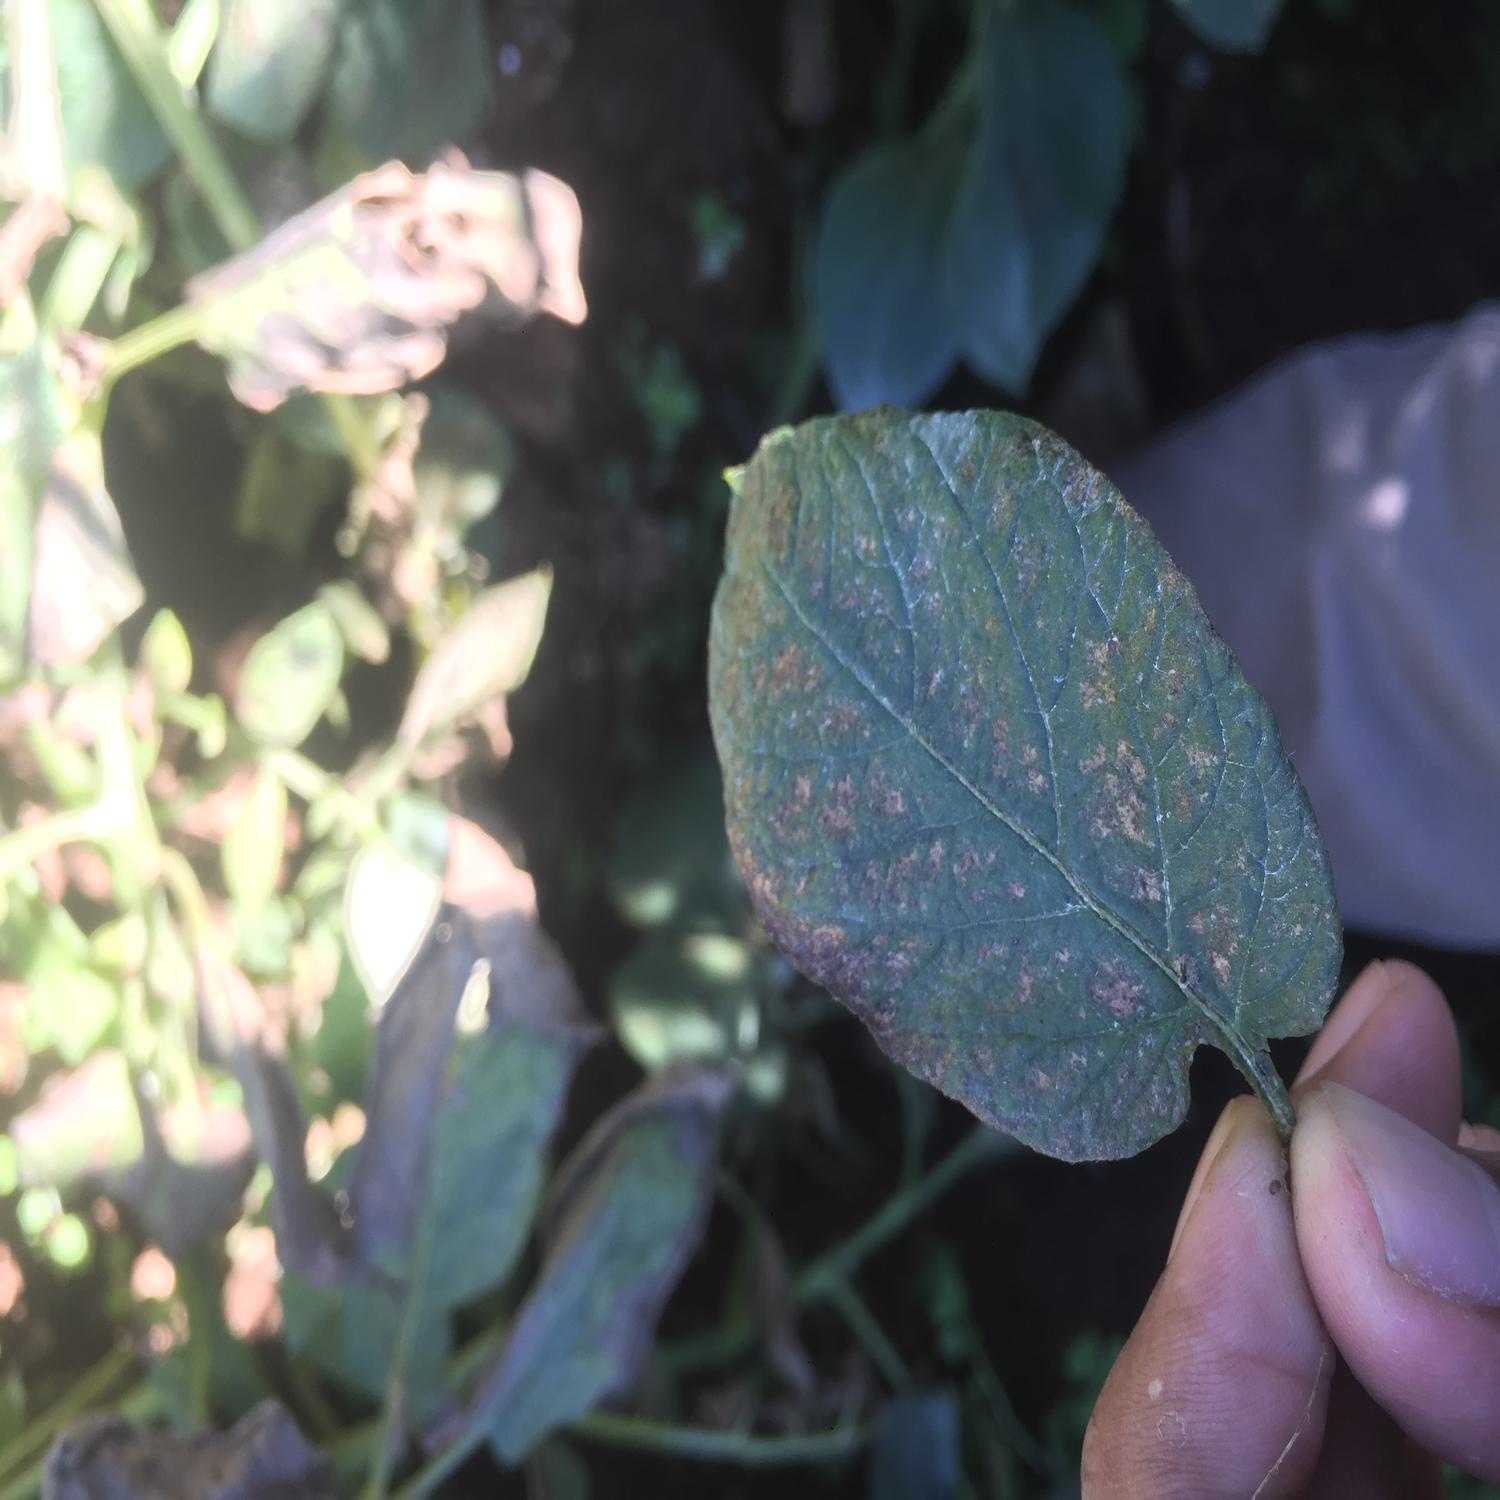
Label: Pest